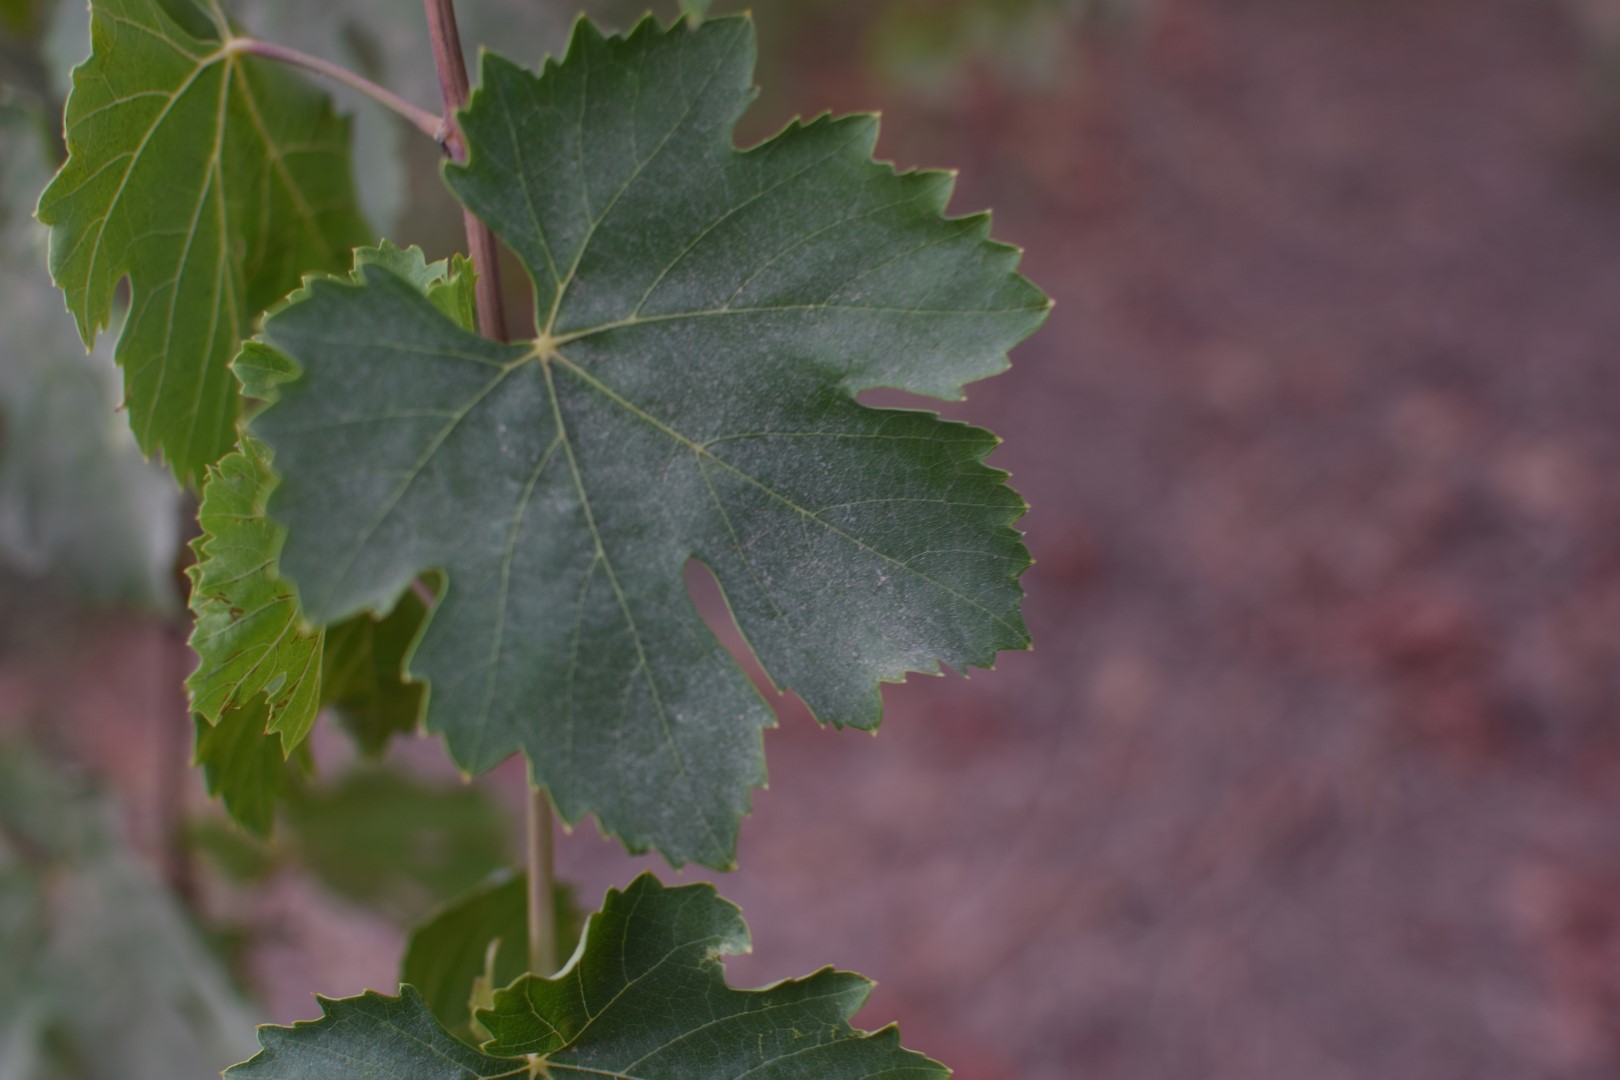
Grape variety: Thompson Seedless